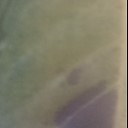
Label: Leaf_rust